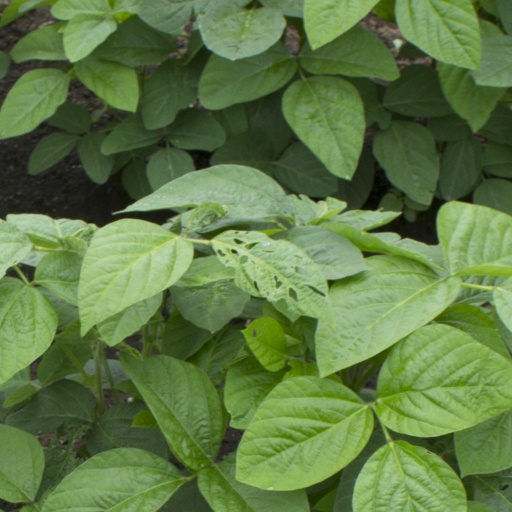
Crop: soybean